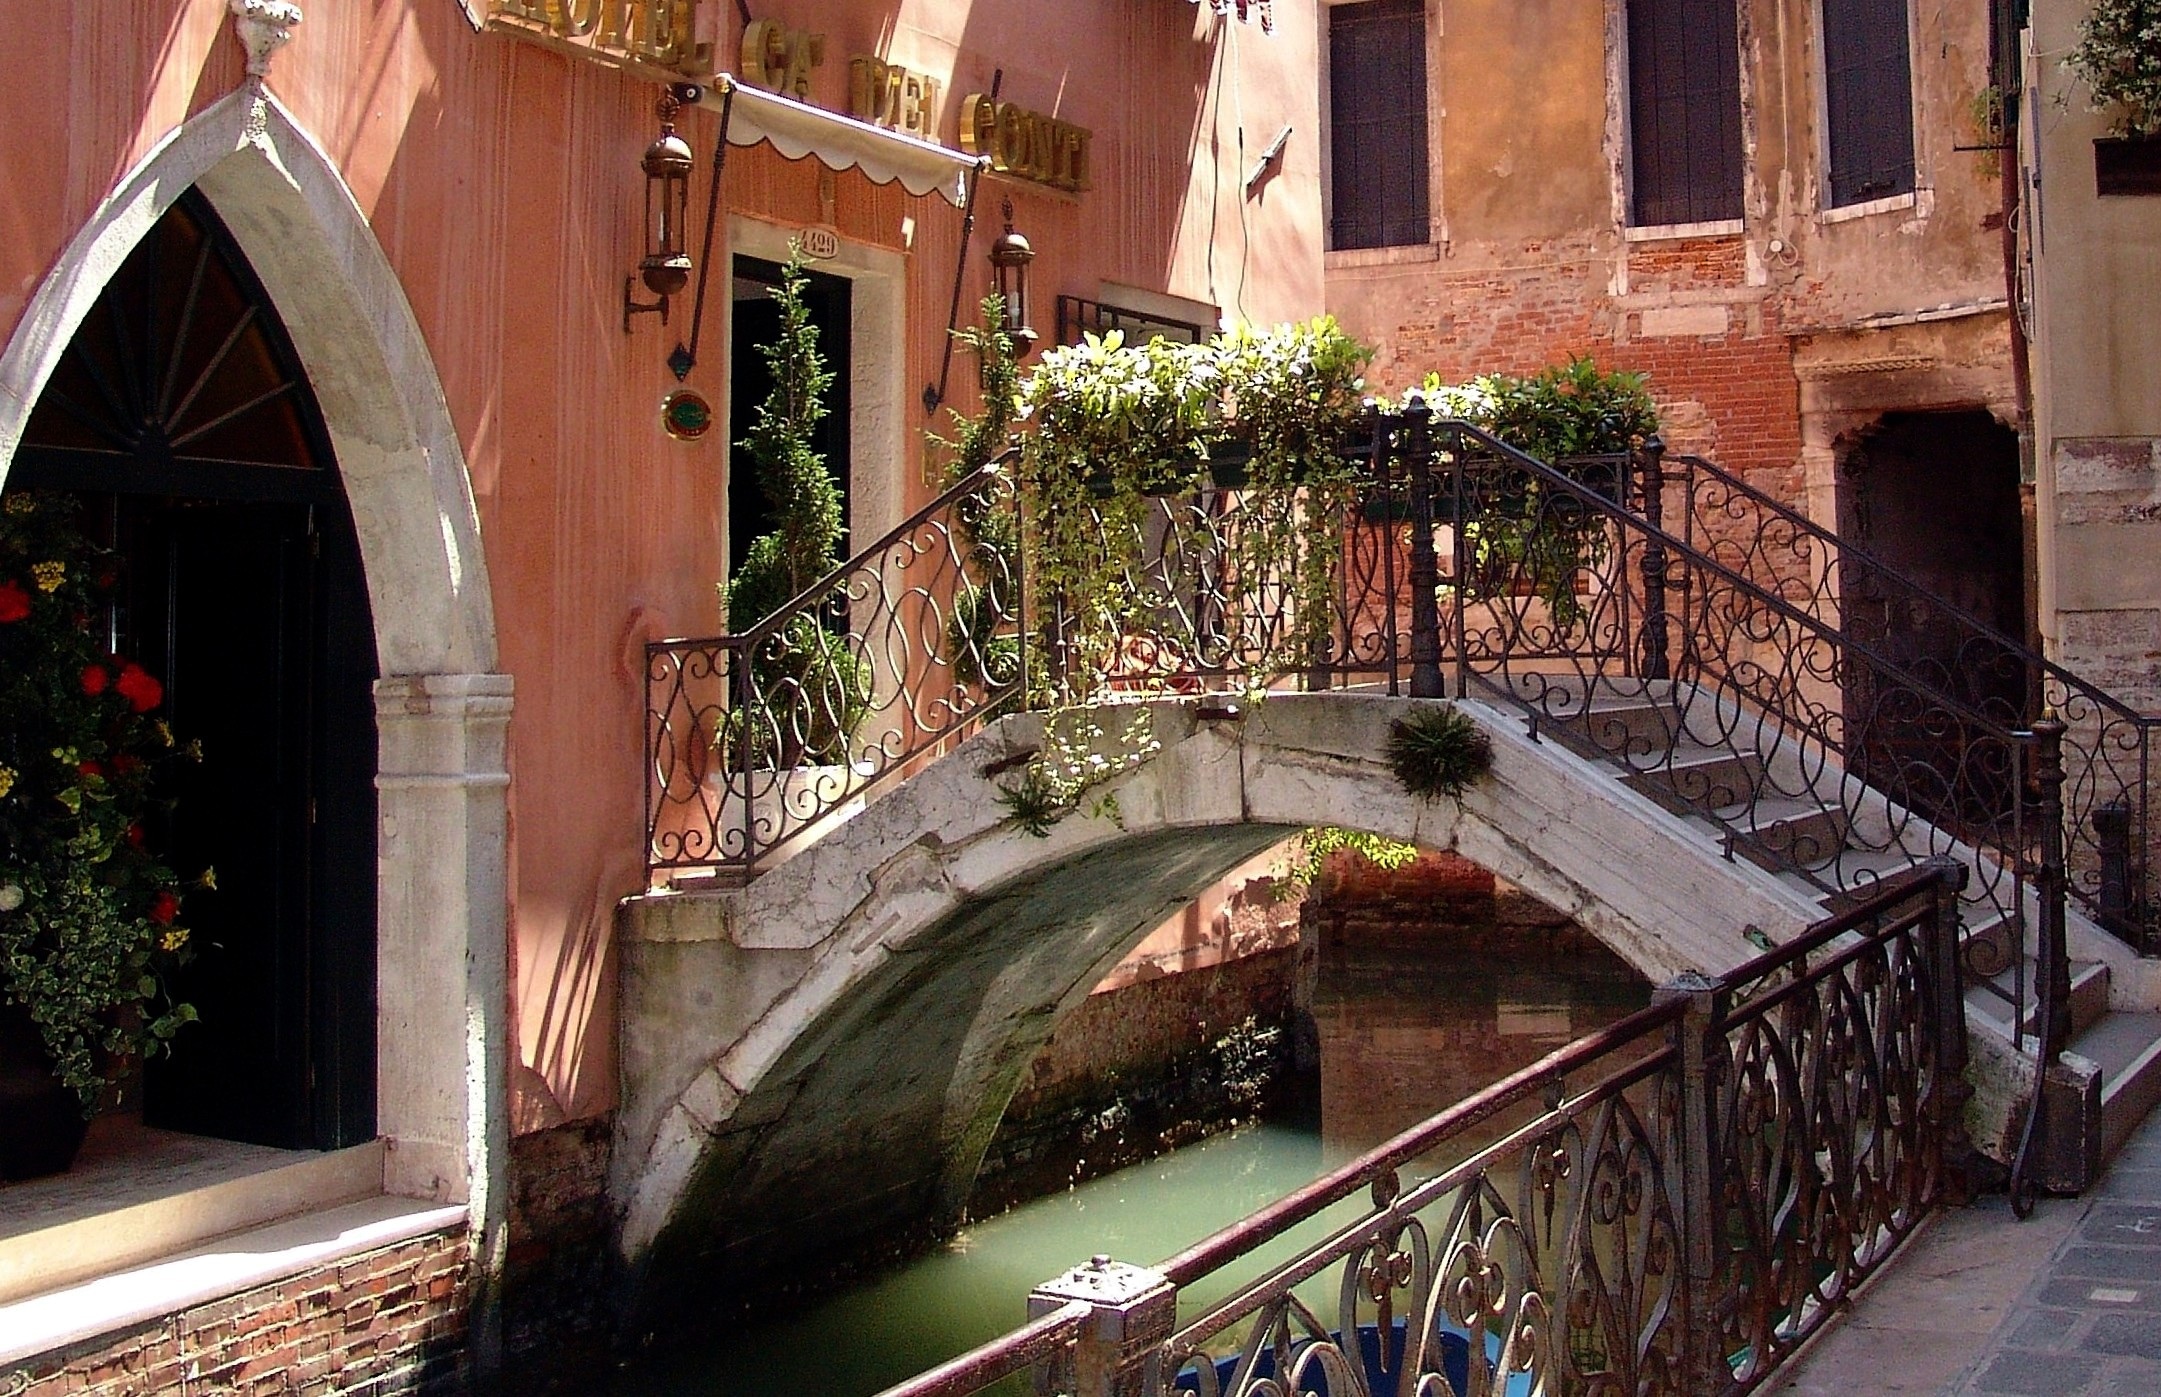
bridge, house, town, italy, venice, waterway, old city, courtyard, channel, secondary channel, cultur